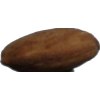
Label: Almonds 1